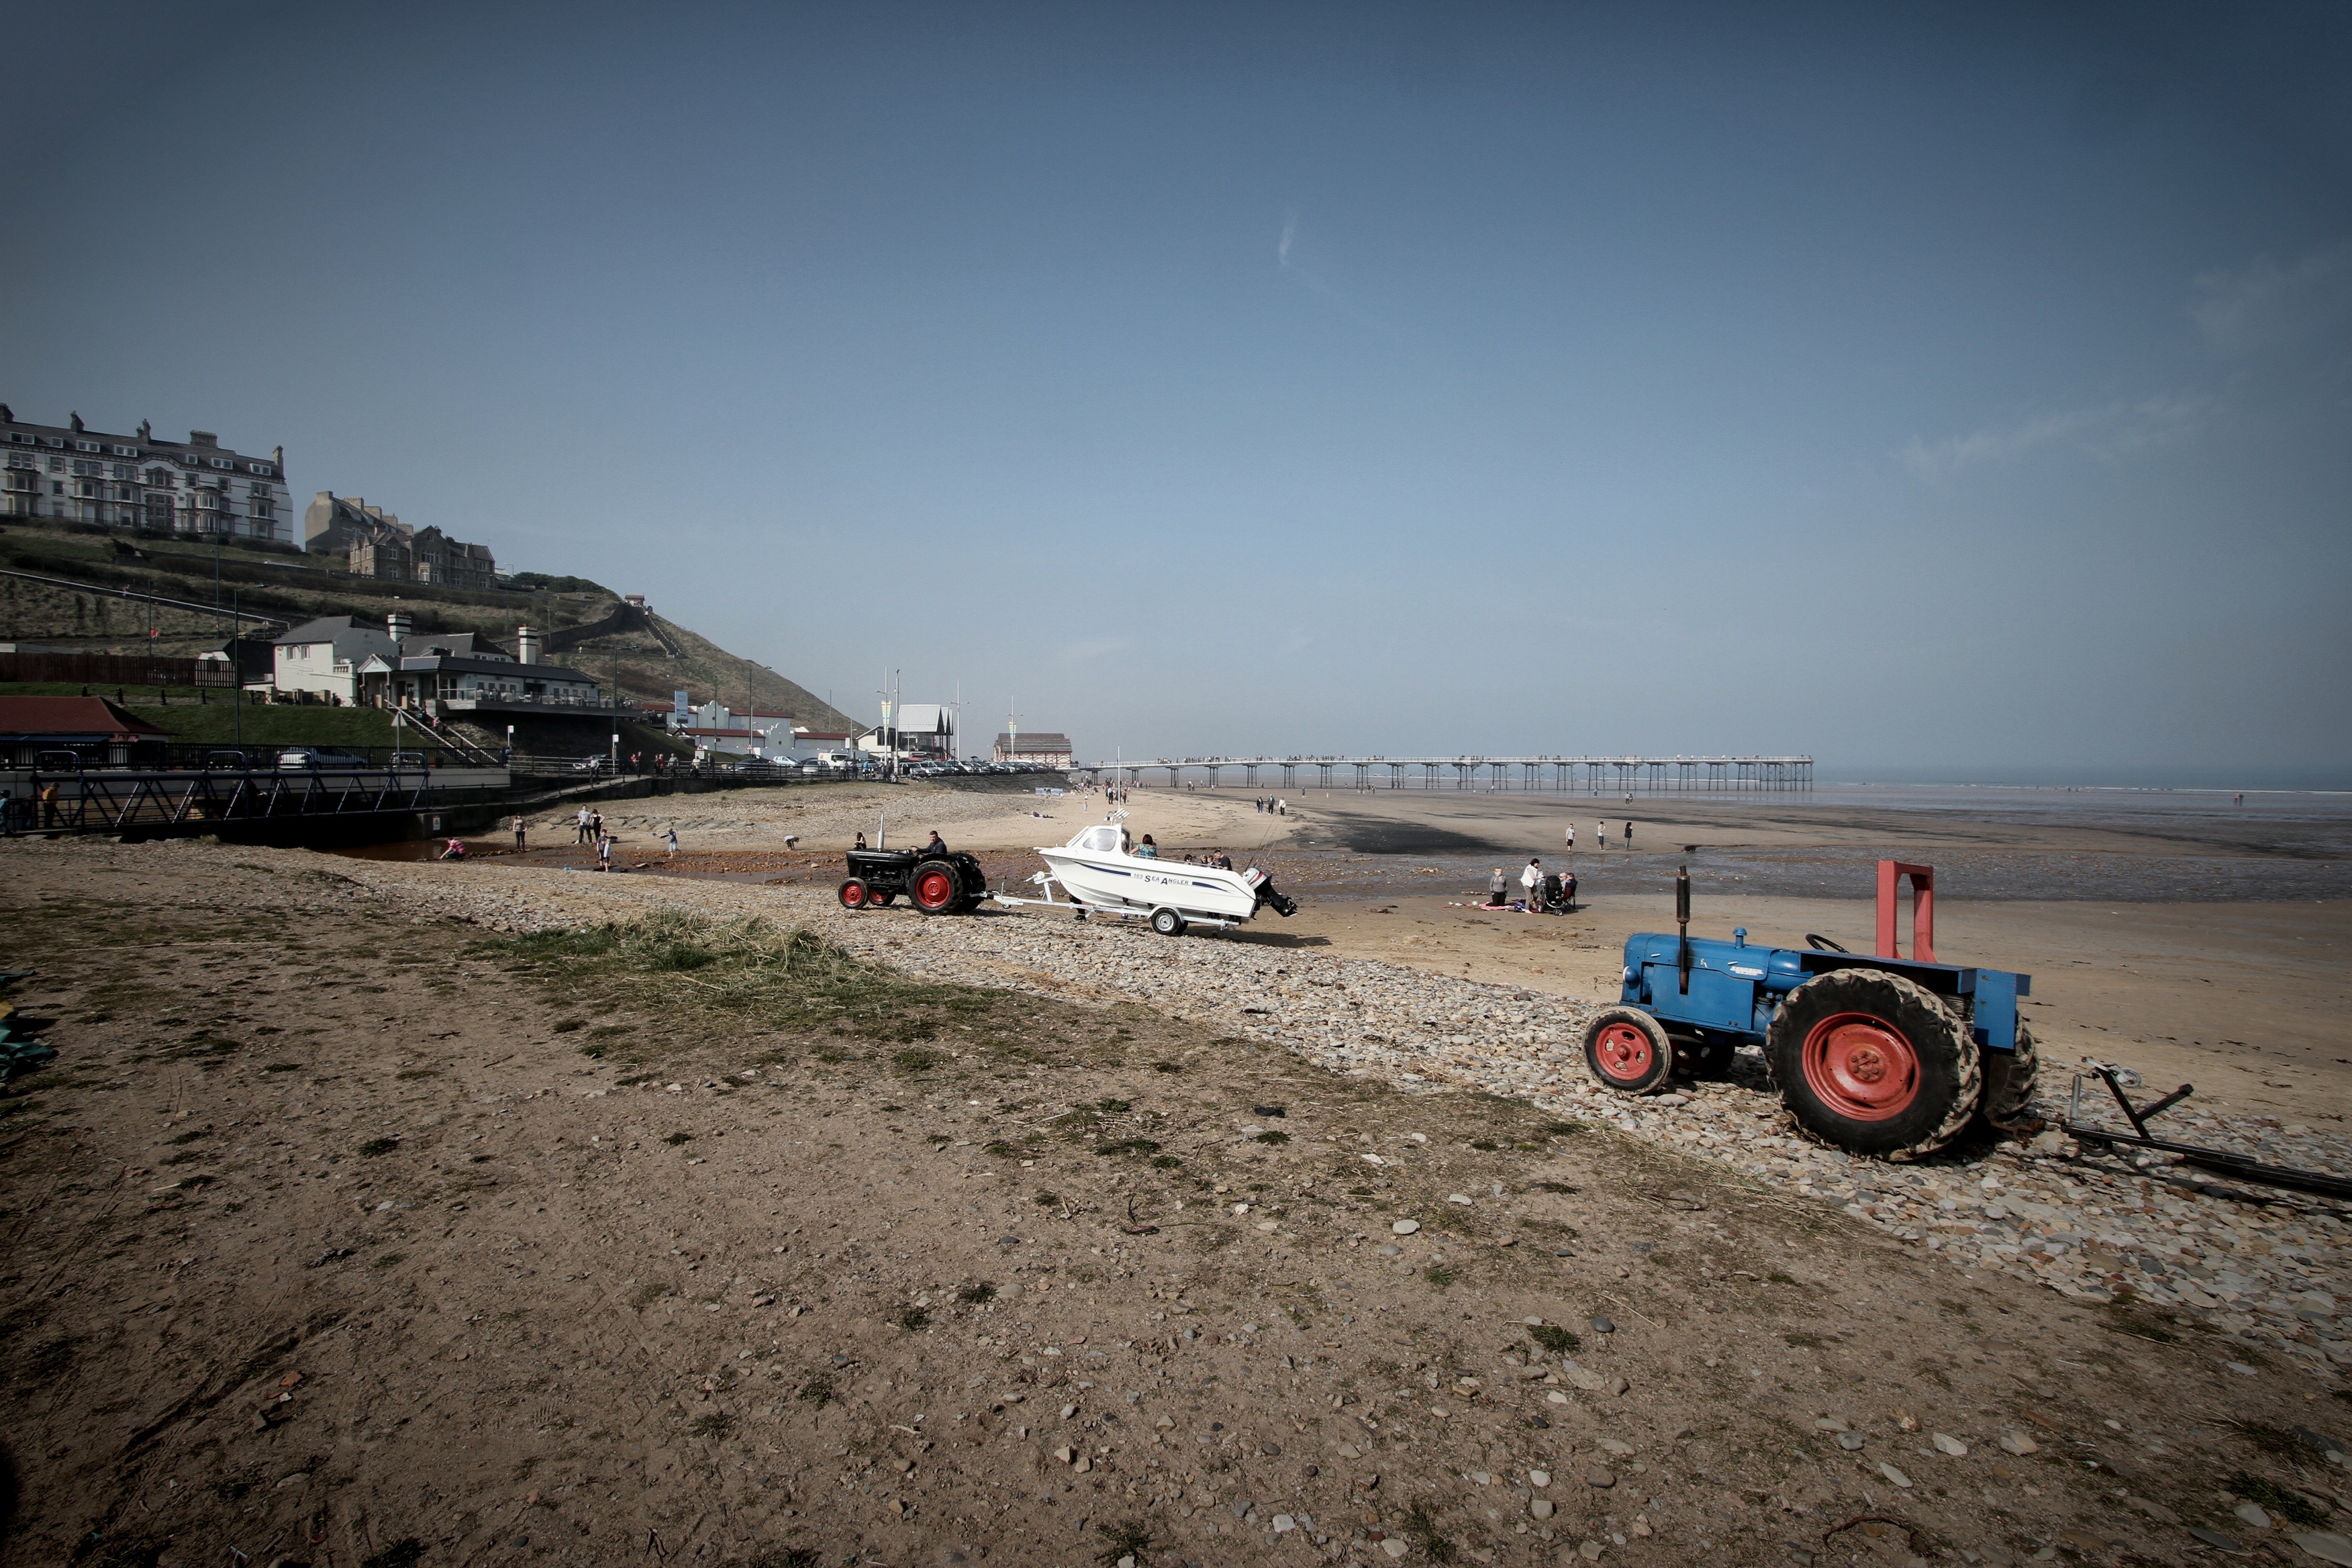
beach, sea, coast, sand, ocean, horizon, sky, tractor, shore, pier, travel, coastline, vehicle, tourism, stadium, fishermen, saltburn by the sea